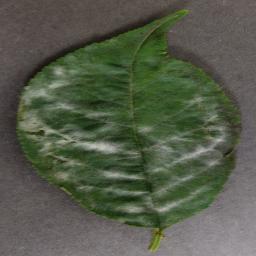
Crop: cherry
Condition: (including_sour)_powdery_mildew